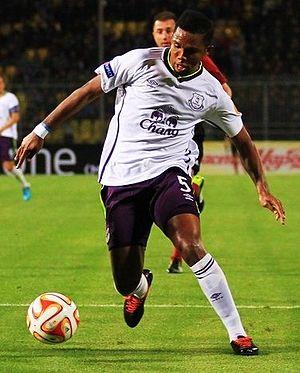
Samuel Eto'o Fils, né le 10 mars 1981 à Nkon au Cameroun, est un ancien footballeur international camerounais qui évoluait au poste d'attaquant. Il possède également la nationalité espagnole depuis 2007.